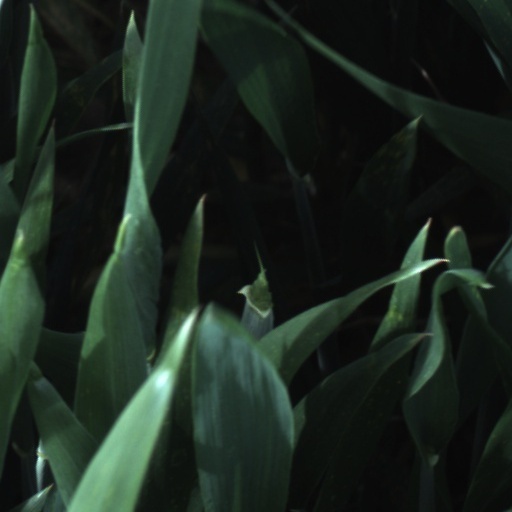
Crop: wheat